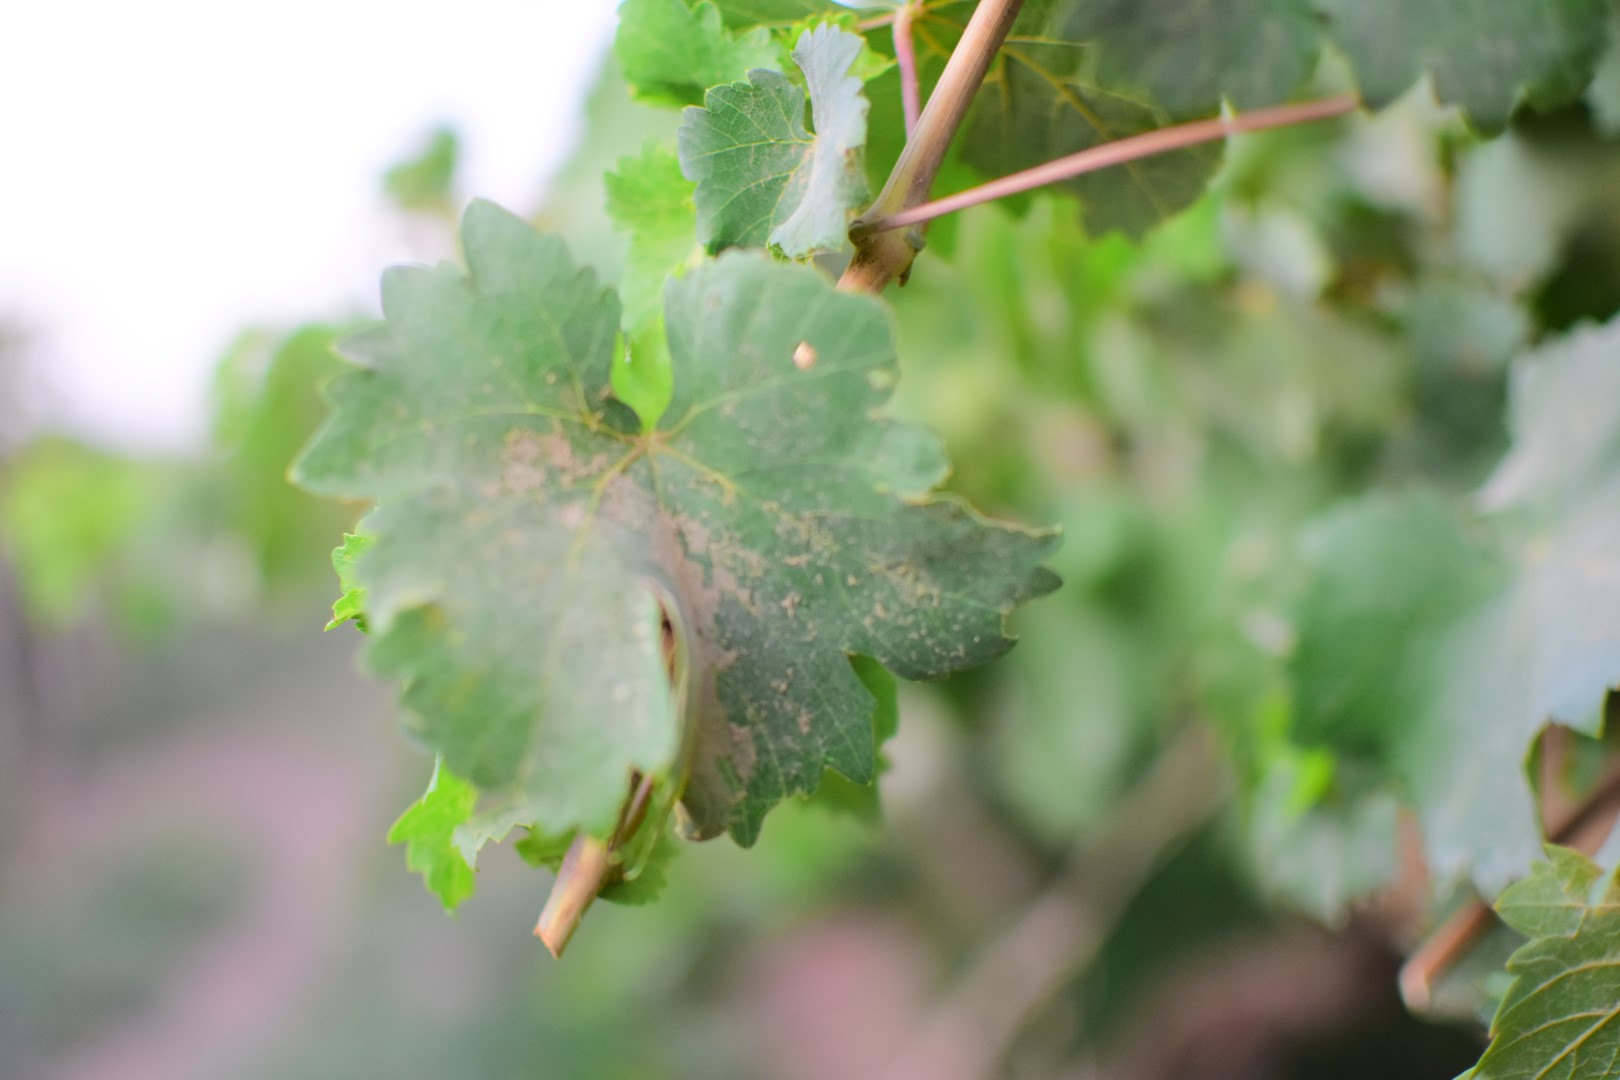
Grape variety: Shdah